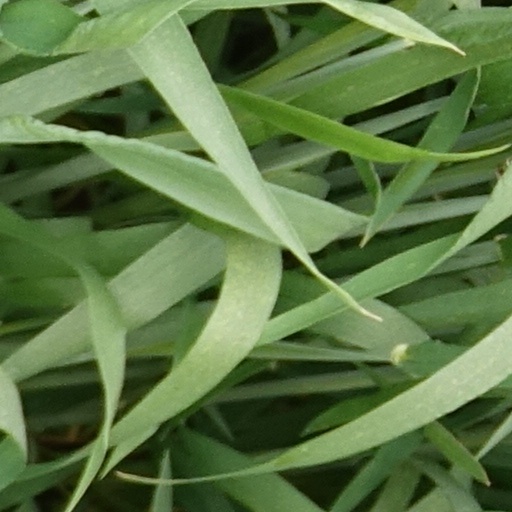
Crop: wheat